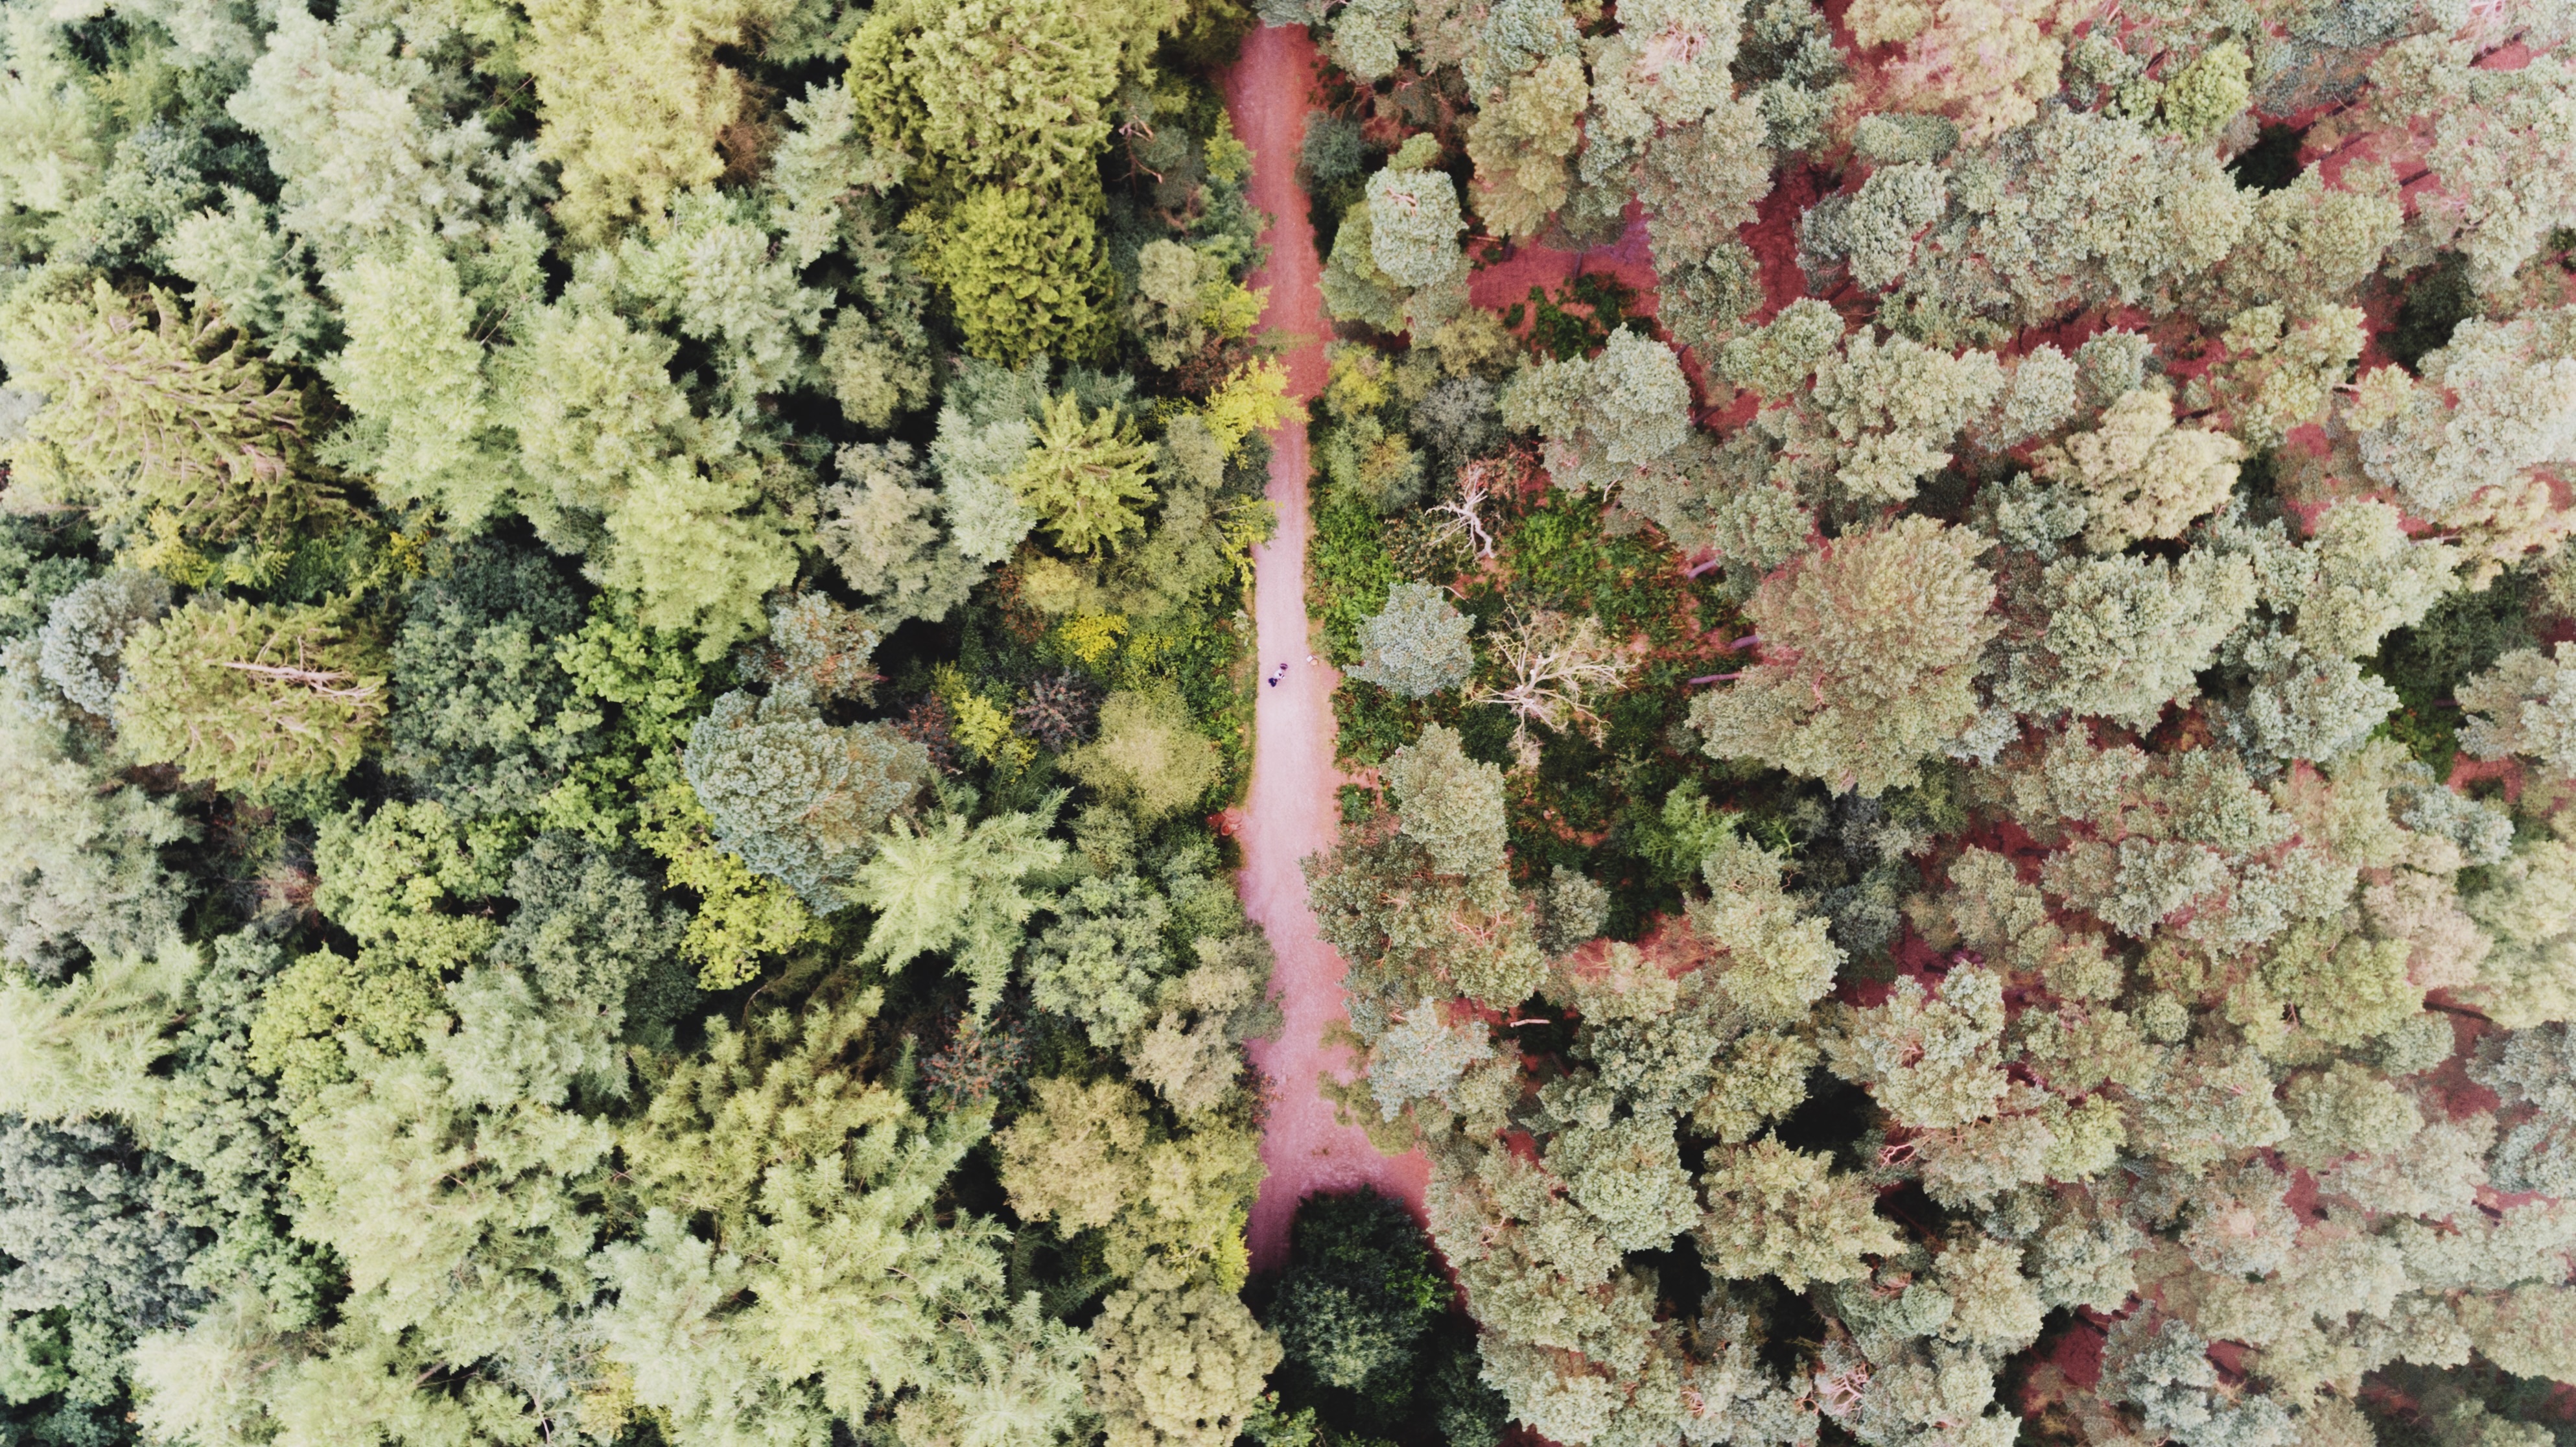
tree, forest, path, branch, blossom, plant, wood, flower, food, produce, vegetable, soil, botany, flora, drone, shrub